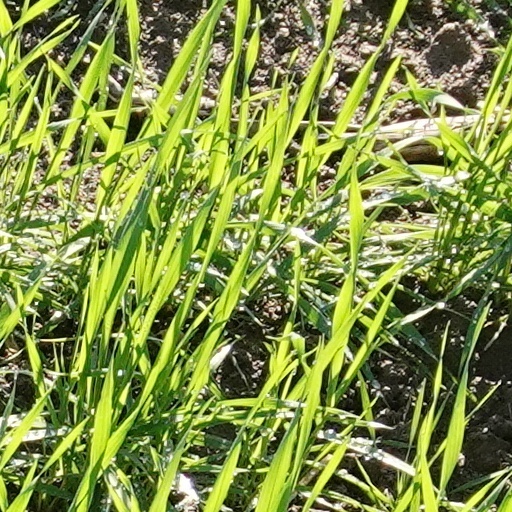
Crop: wheat